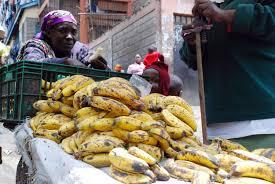
Kuna ndizi na pia inaonekana kuwa kuna mnunuzi ambaye ni mwanaume pia anayeuza ni mwanamke na pia kuna watu nyuma yake na nyumba kubwa,inaonekana hapa ni kwenye njia ama kwenye soko ambapo ndizi uuzwa.